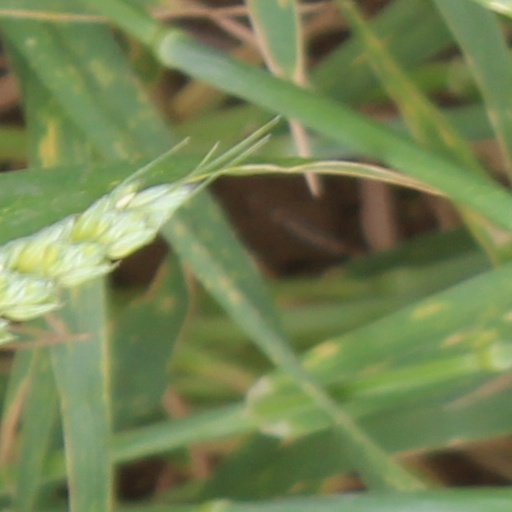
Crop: wheat